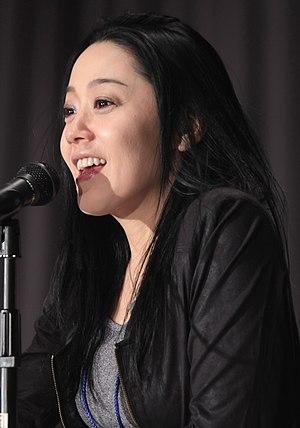
Yū Asakawa, est une seiyū. Elle est aussi chanteuse solo, et a participé aux chansons des Hinata Girls dans l'anime Love Hina.